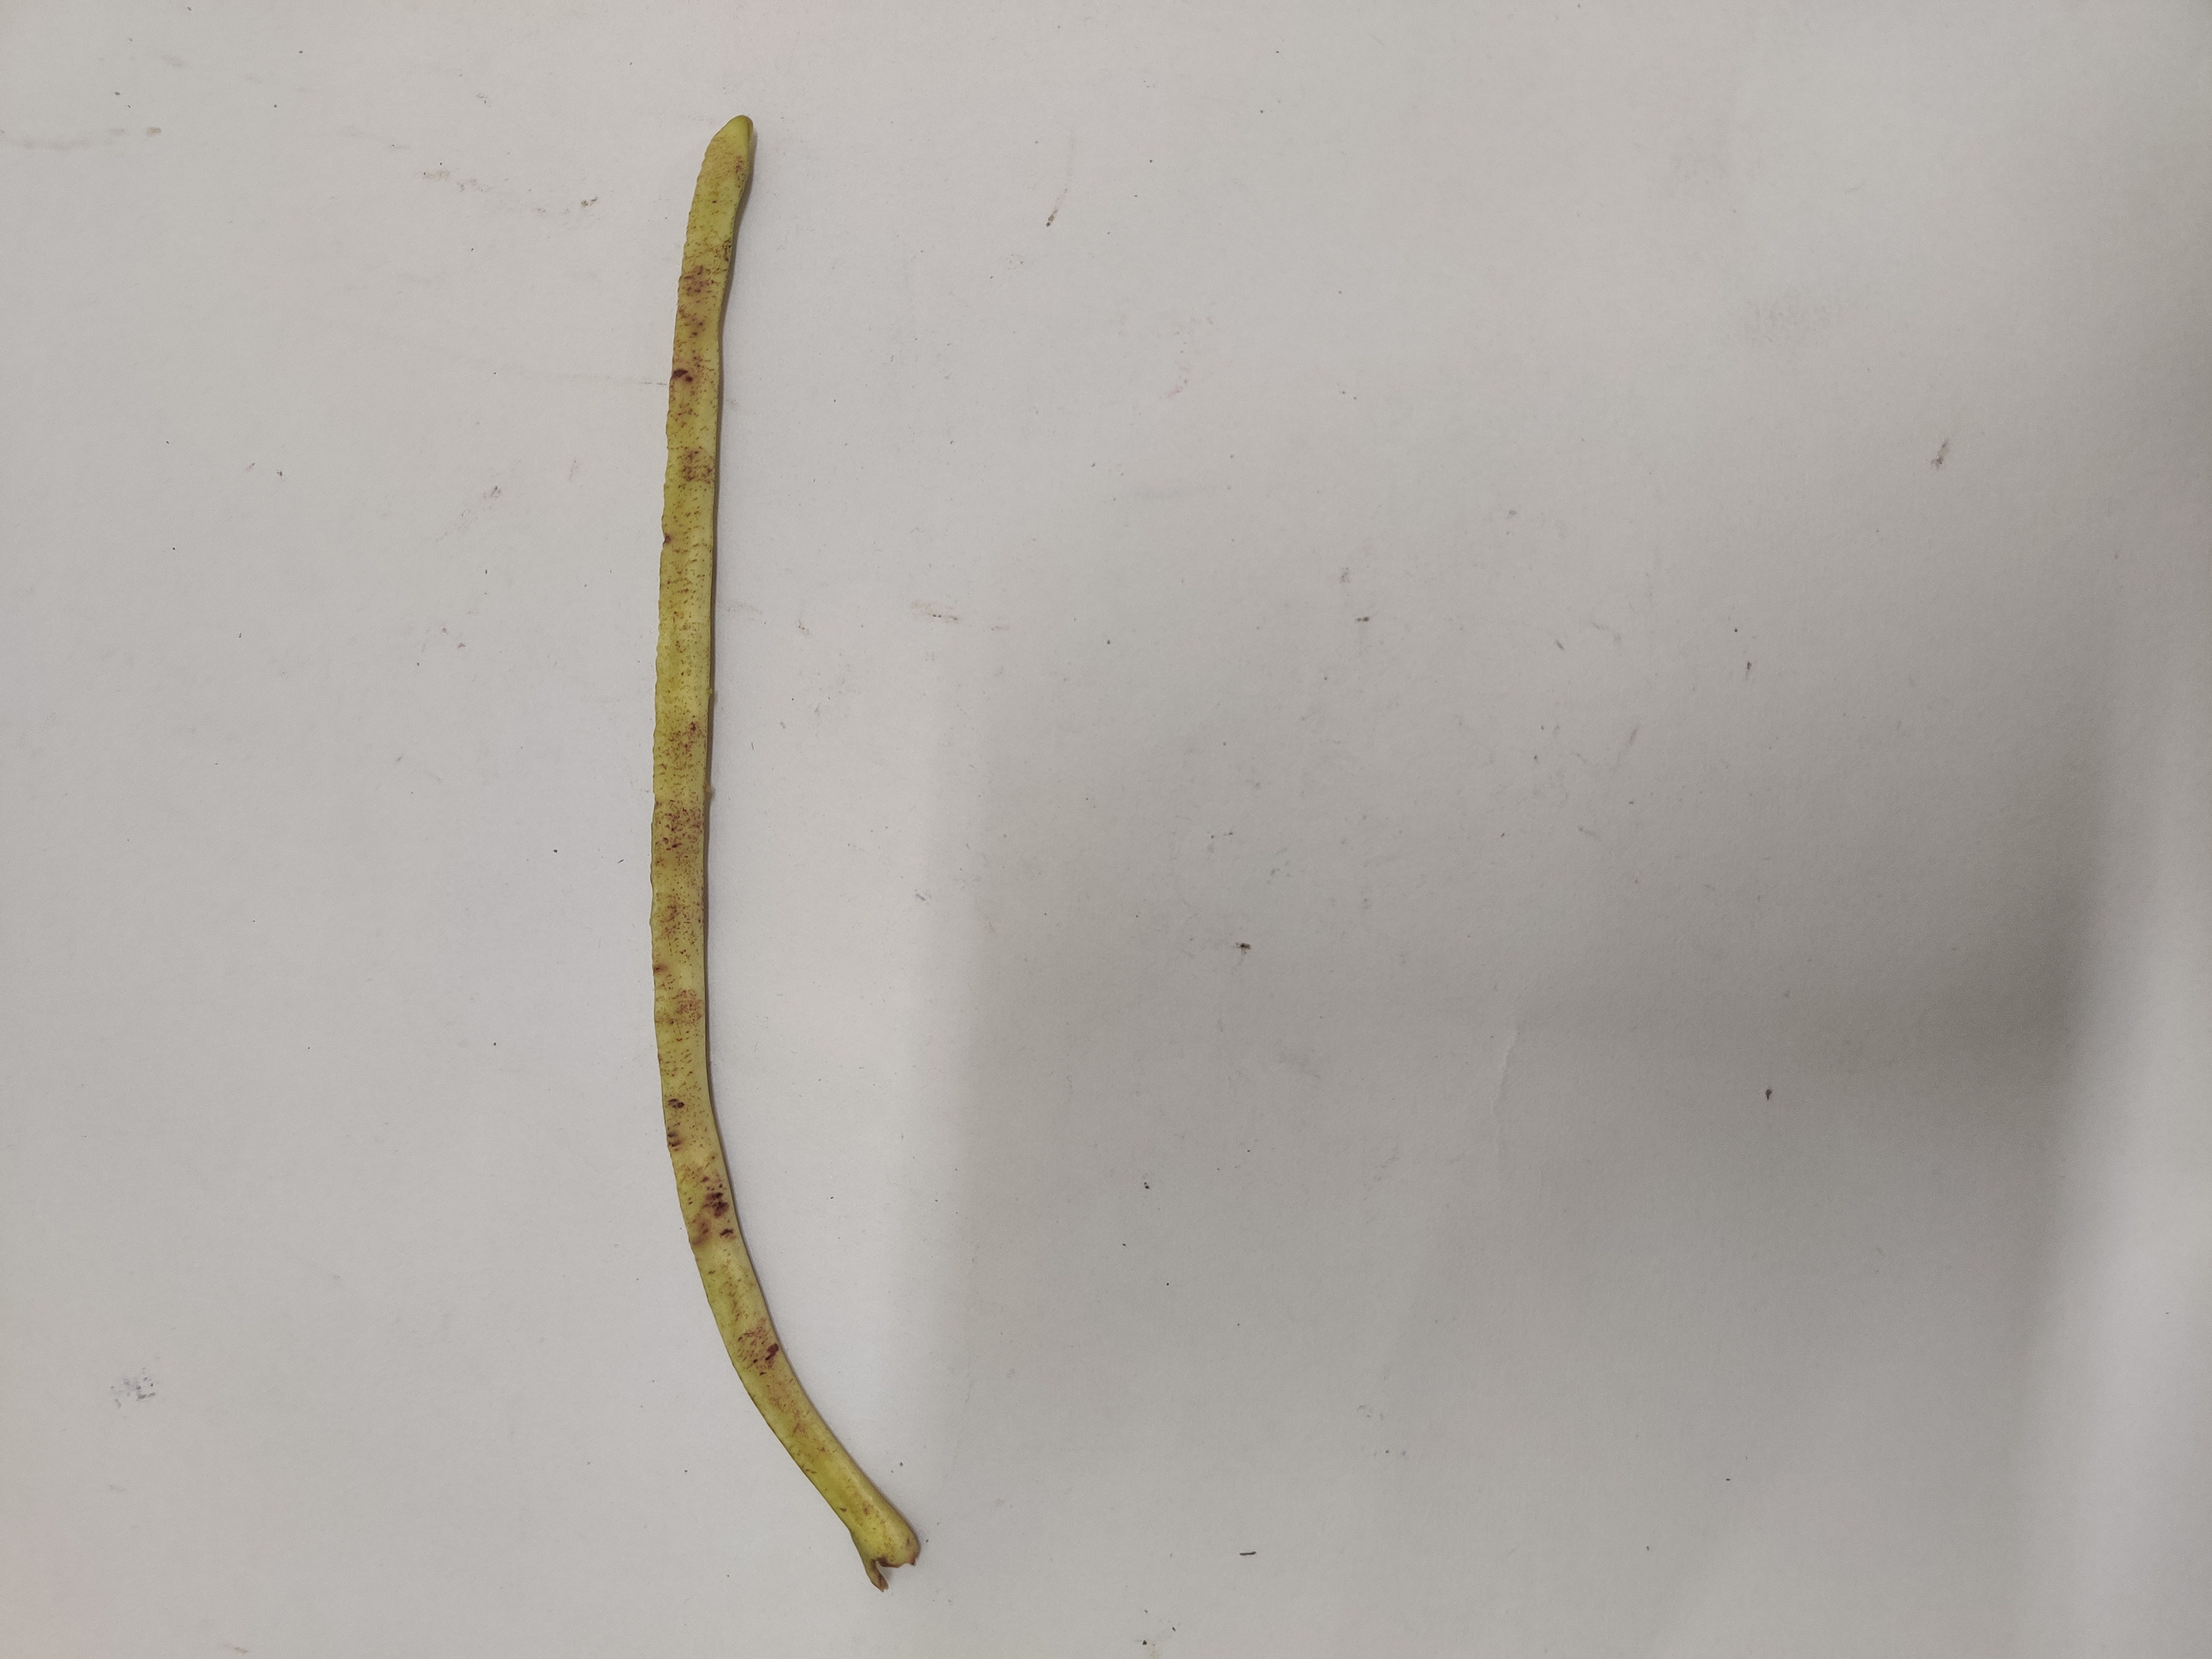
Crop: Cowpea
Condition: Severely Damaged